Mahbubey Alam

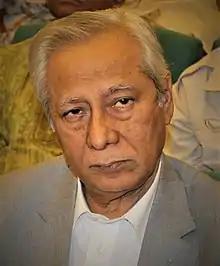
Alam in 2017

Mahbubey Alam (17 February 1949 – 27 September 2020) was a Bangladeshi politician, designated senior counsel, and Attorney General of Bangladesh. He was appointed attorney general on 13 January 2009. He was a senior advocate at the Supreme Court of Bangladesh. He had served earlier as additional attorney general from 15 November 1998 to 4 October 2001.